Heribert Calleen

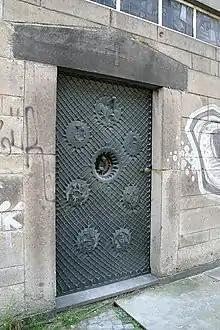
Portal of Klein St. Martin, Cologne

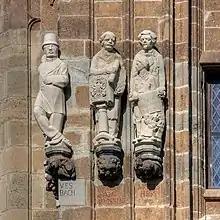
Figure of Gustav von Mevissen (Mitte), Town Hall, Cologne

Heribert Calleen (born Herbert Calleen, 6 March 1924 - 24 November 2017) was a German sculptor and medalist. His oeuvre includes medals and plaques, statues and sculptures, fountains, monuments, memorials, monuments and works of art for the sacred space. A master student of Ludwig Gies, he was from 1954 to 1987 the tomb adviser (Grabmalberater) of Cologne.